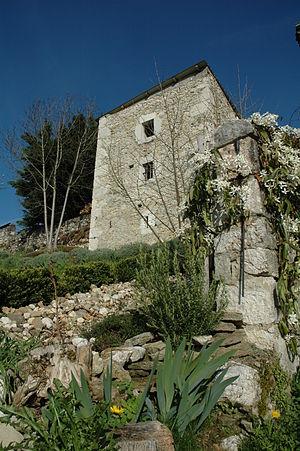
Vue coté Sud du pigeonnier
La ferme de Bel-Air est située à l'actuel lieu-dit Bel-Air sur la commune de Frangy, dans le département de Haute-Savoie en région Auvergne-Rhône-Alpes en France.
Un colombier était à l'époque féodale un édifice destiné à loger et à élever des pigeons.